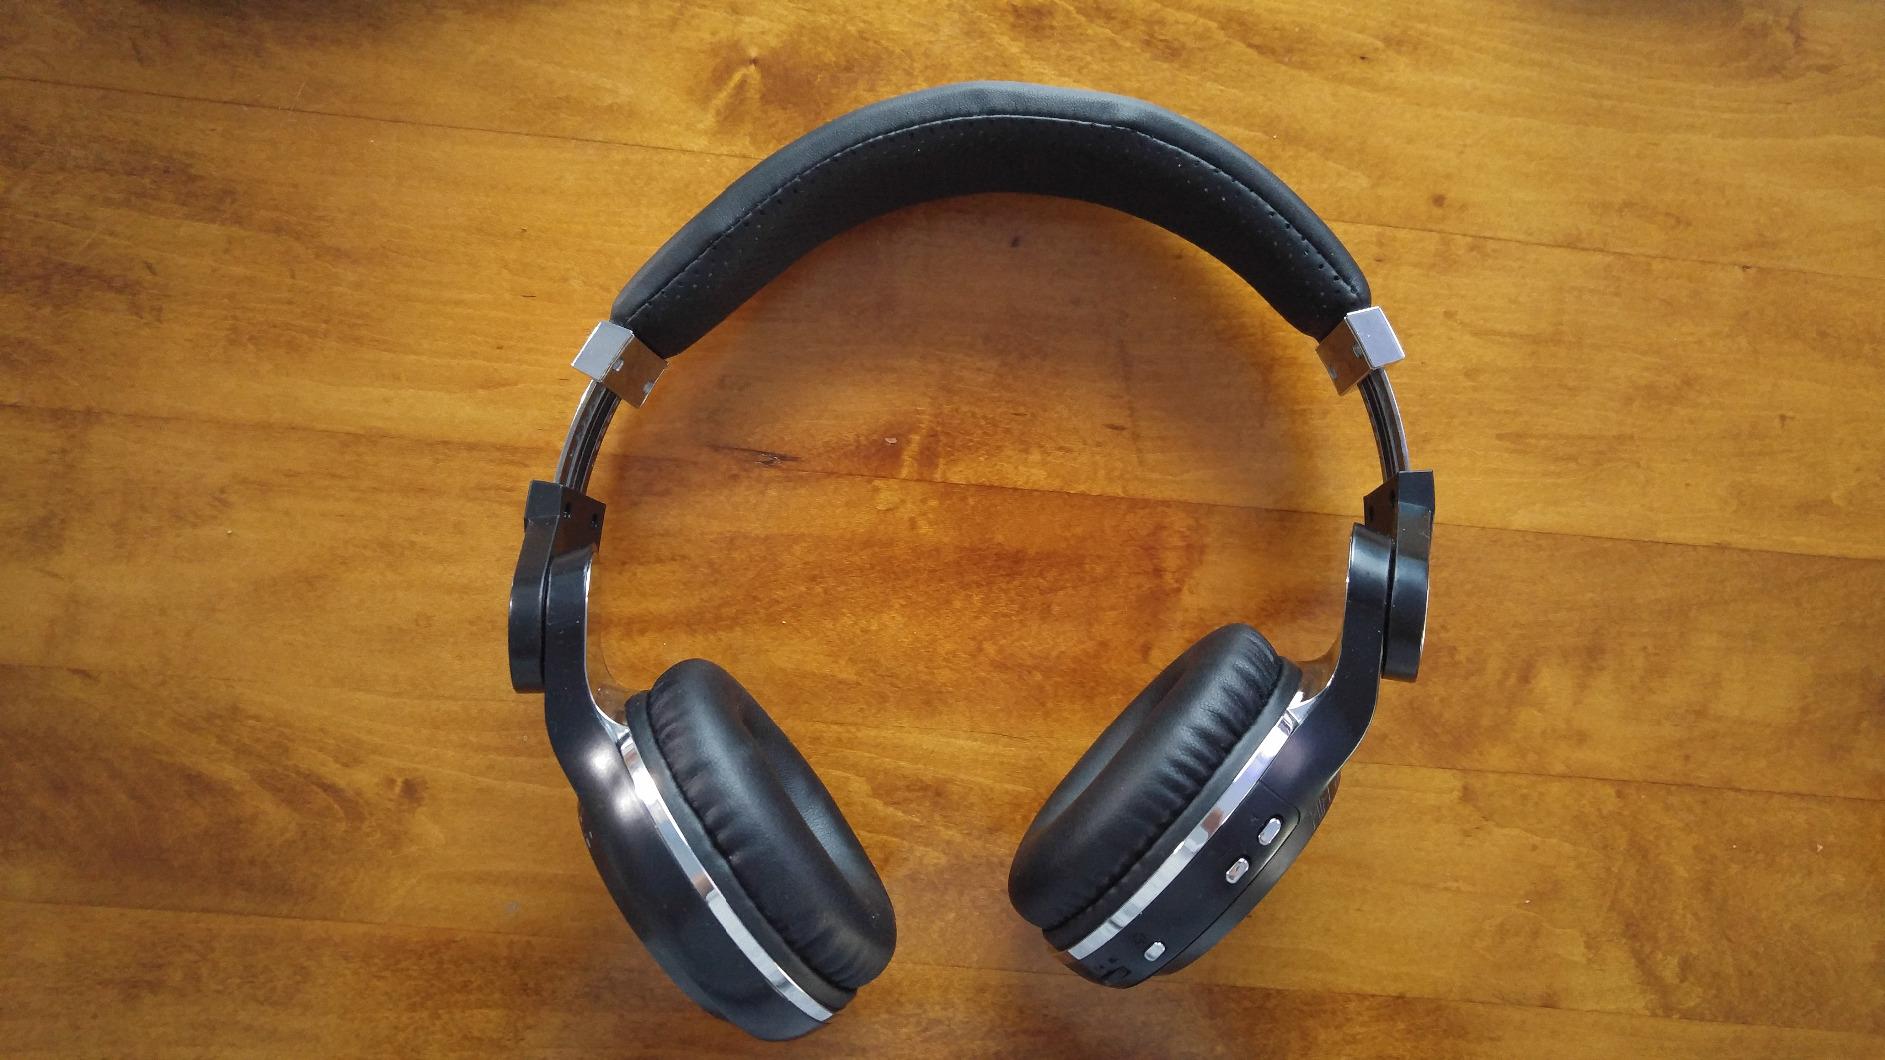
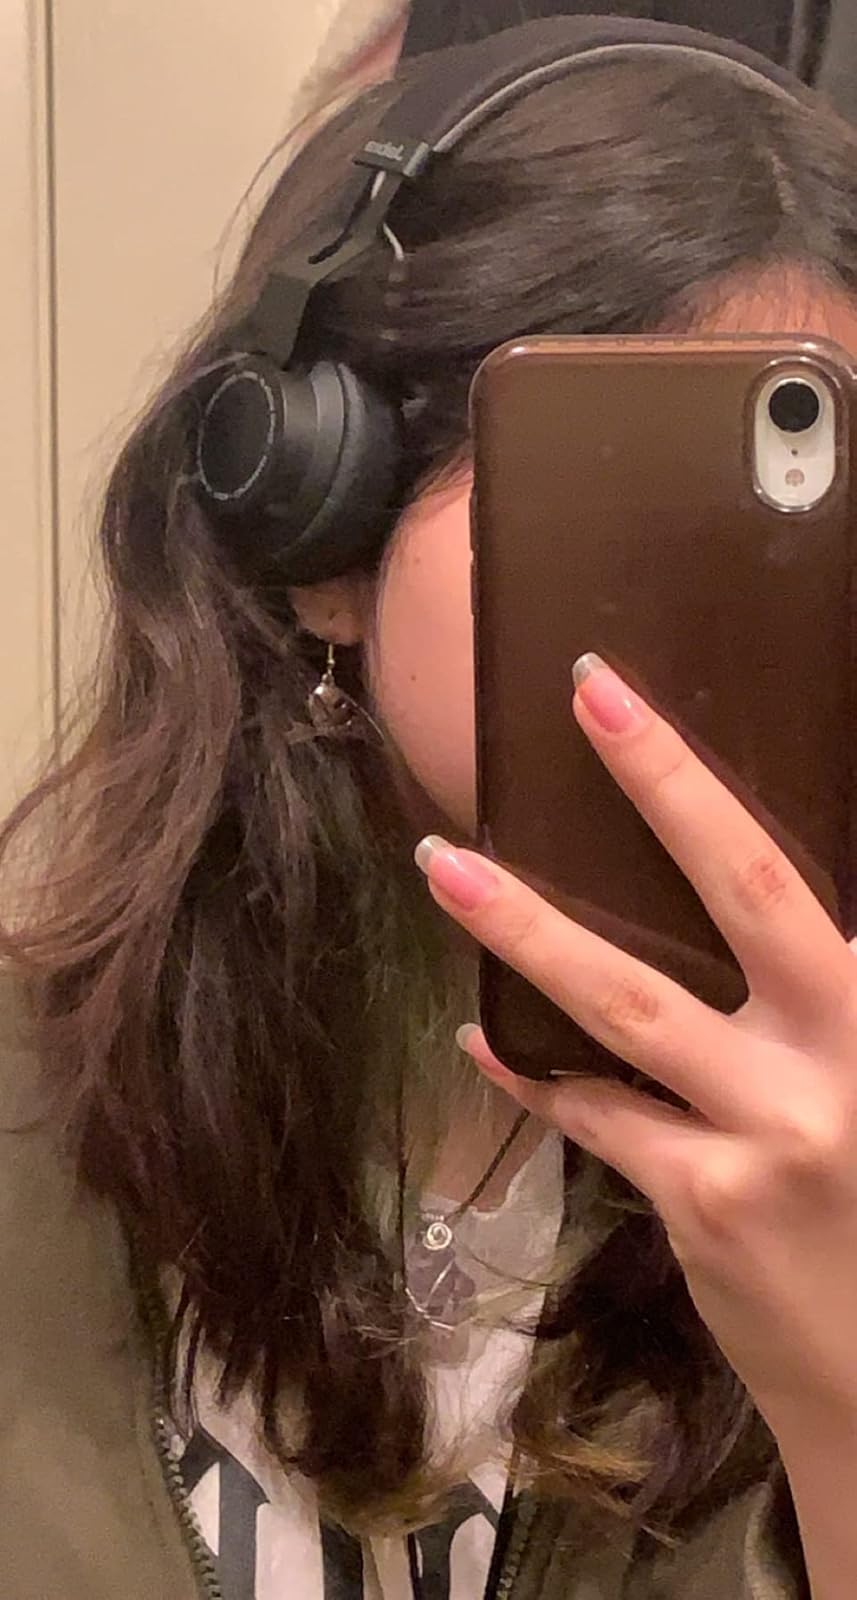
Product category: headphones
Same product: no